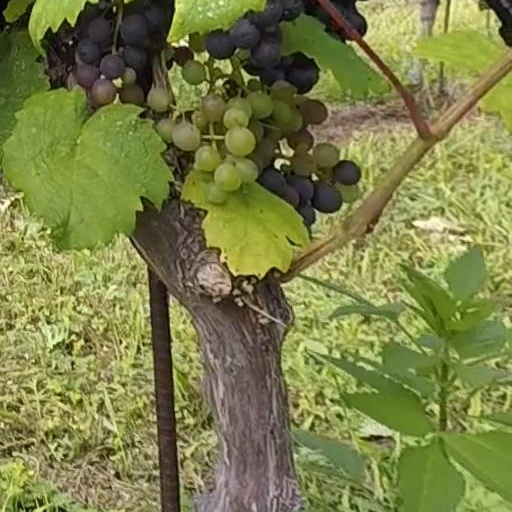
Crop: grape